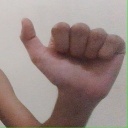
अक्षर: त